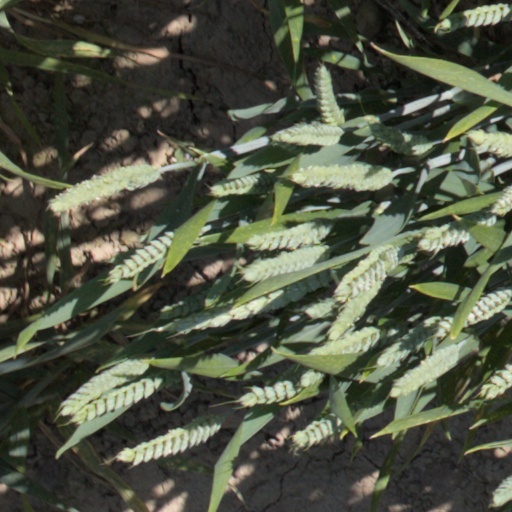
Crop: wheat